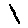
Label: 1